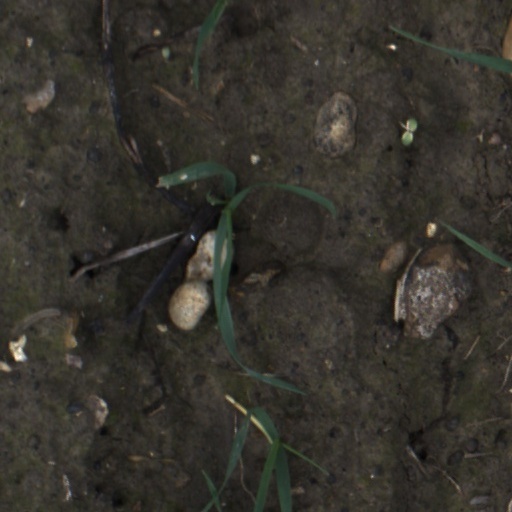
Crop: wheat